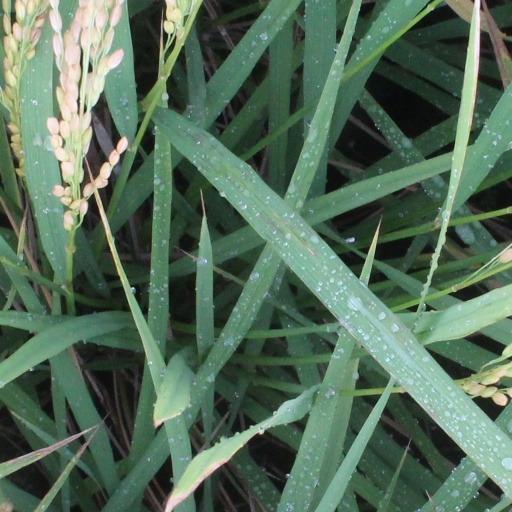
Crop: rice